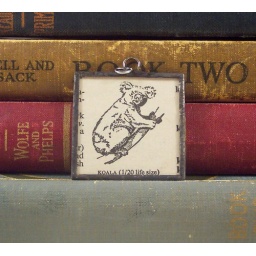
vintage koala dictionary illustration in a soldered glass pendant with black patina